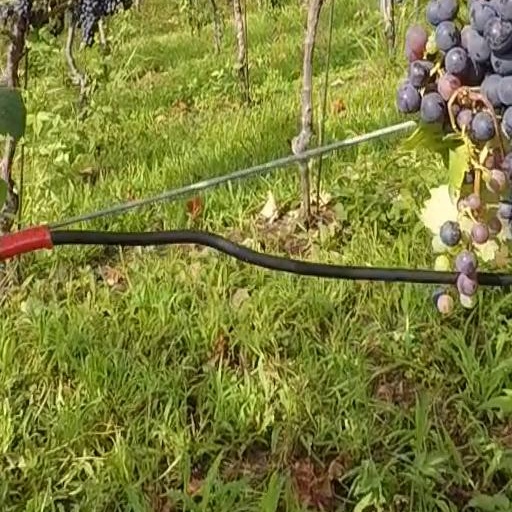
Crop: grape